Wyntoon

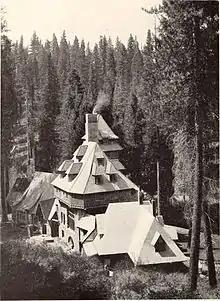
Bernard Maybeck's Wyntoon project seen in 1906. It burned down in 1929.

Wyntoon is a private estate in rural Siskiyou County, California, owned by the Hearst Corporation. Architects Willis Polk, Bernard Maybeck and Julia Morgan all designed structures for Wyntoon, beginning in 1899.